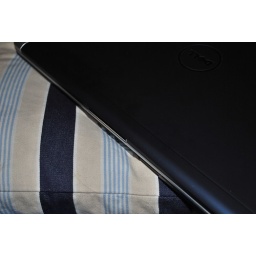
When I have my laptop in my lap I usually have it on this beautiful striped pillow. :)